Statue of Freedom

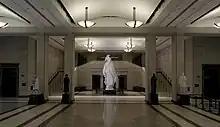
"Statue of Freedom"'s plaster model in the Capitol Visitor Center

Restoration of the statue and the pedestal was completed in approximately four months. The "Statue of Freedom" was returned to its pedestal by helicopter on October 23, 1993, amid the celebration of the bicentennial of the U.S. Capitol. Since then, every 2–3 years, the statue undergoes two weeks of cleaning and recoating as necessary.